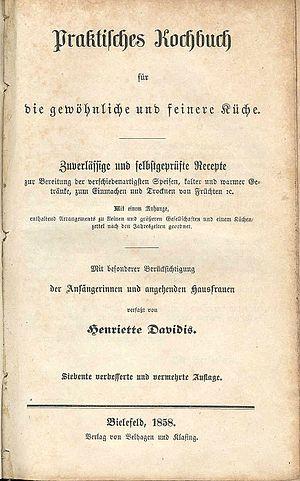
Johanna Friederika Henriette Katharina Davidis est considérée comme l'auteur de livres de cuisine allemande le plus connu.